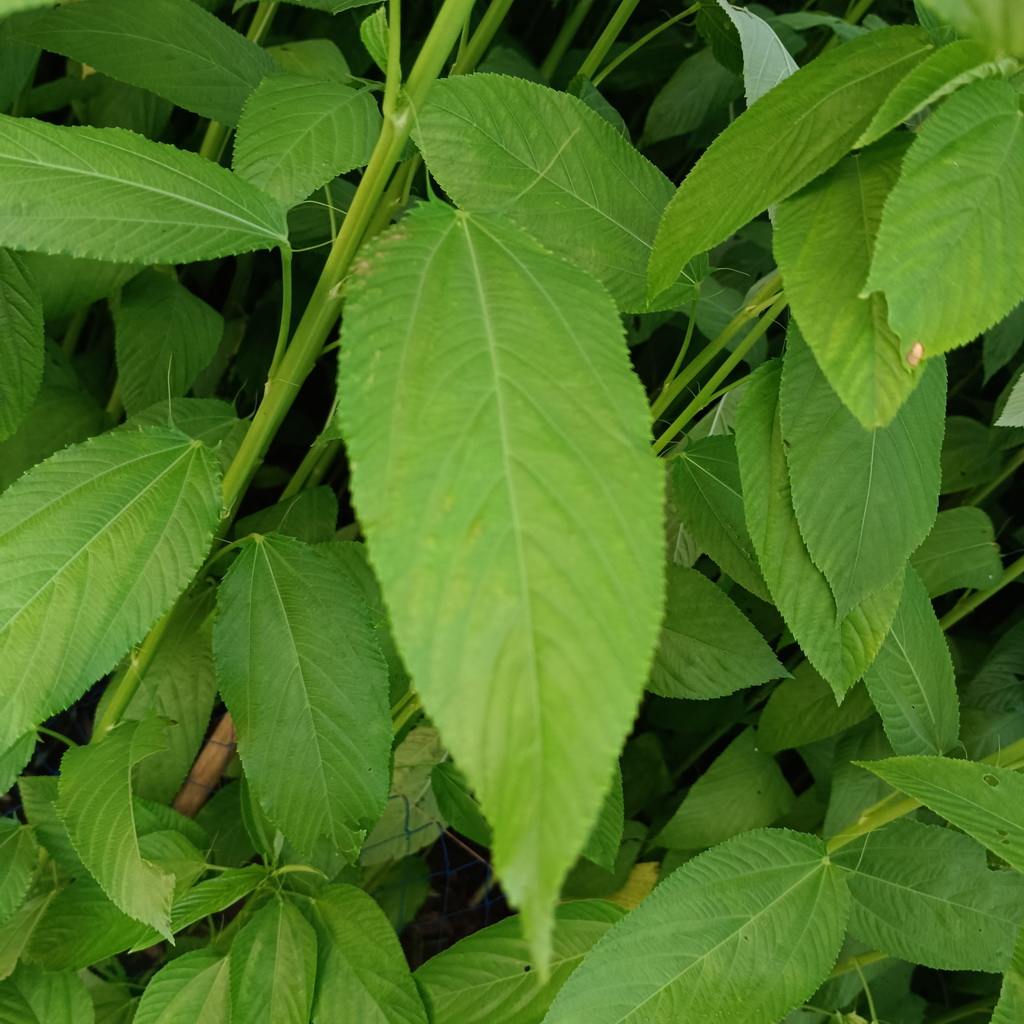
Label: Fresh